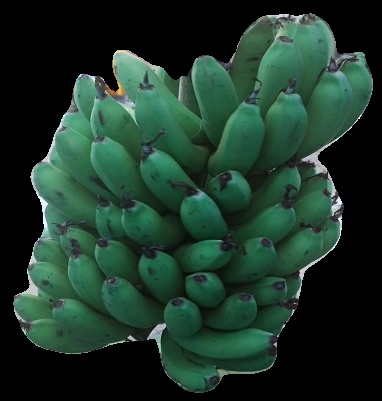
Variety: pachbale
Grade: grade2